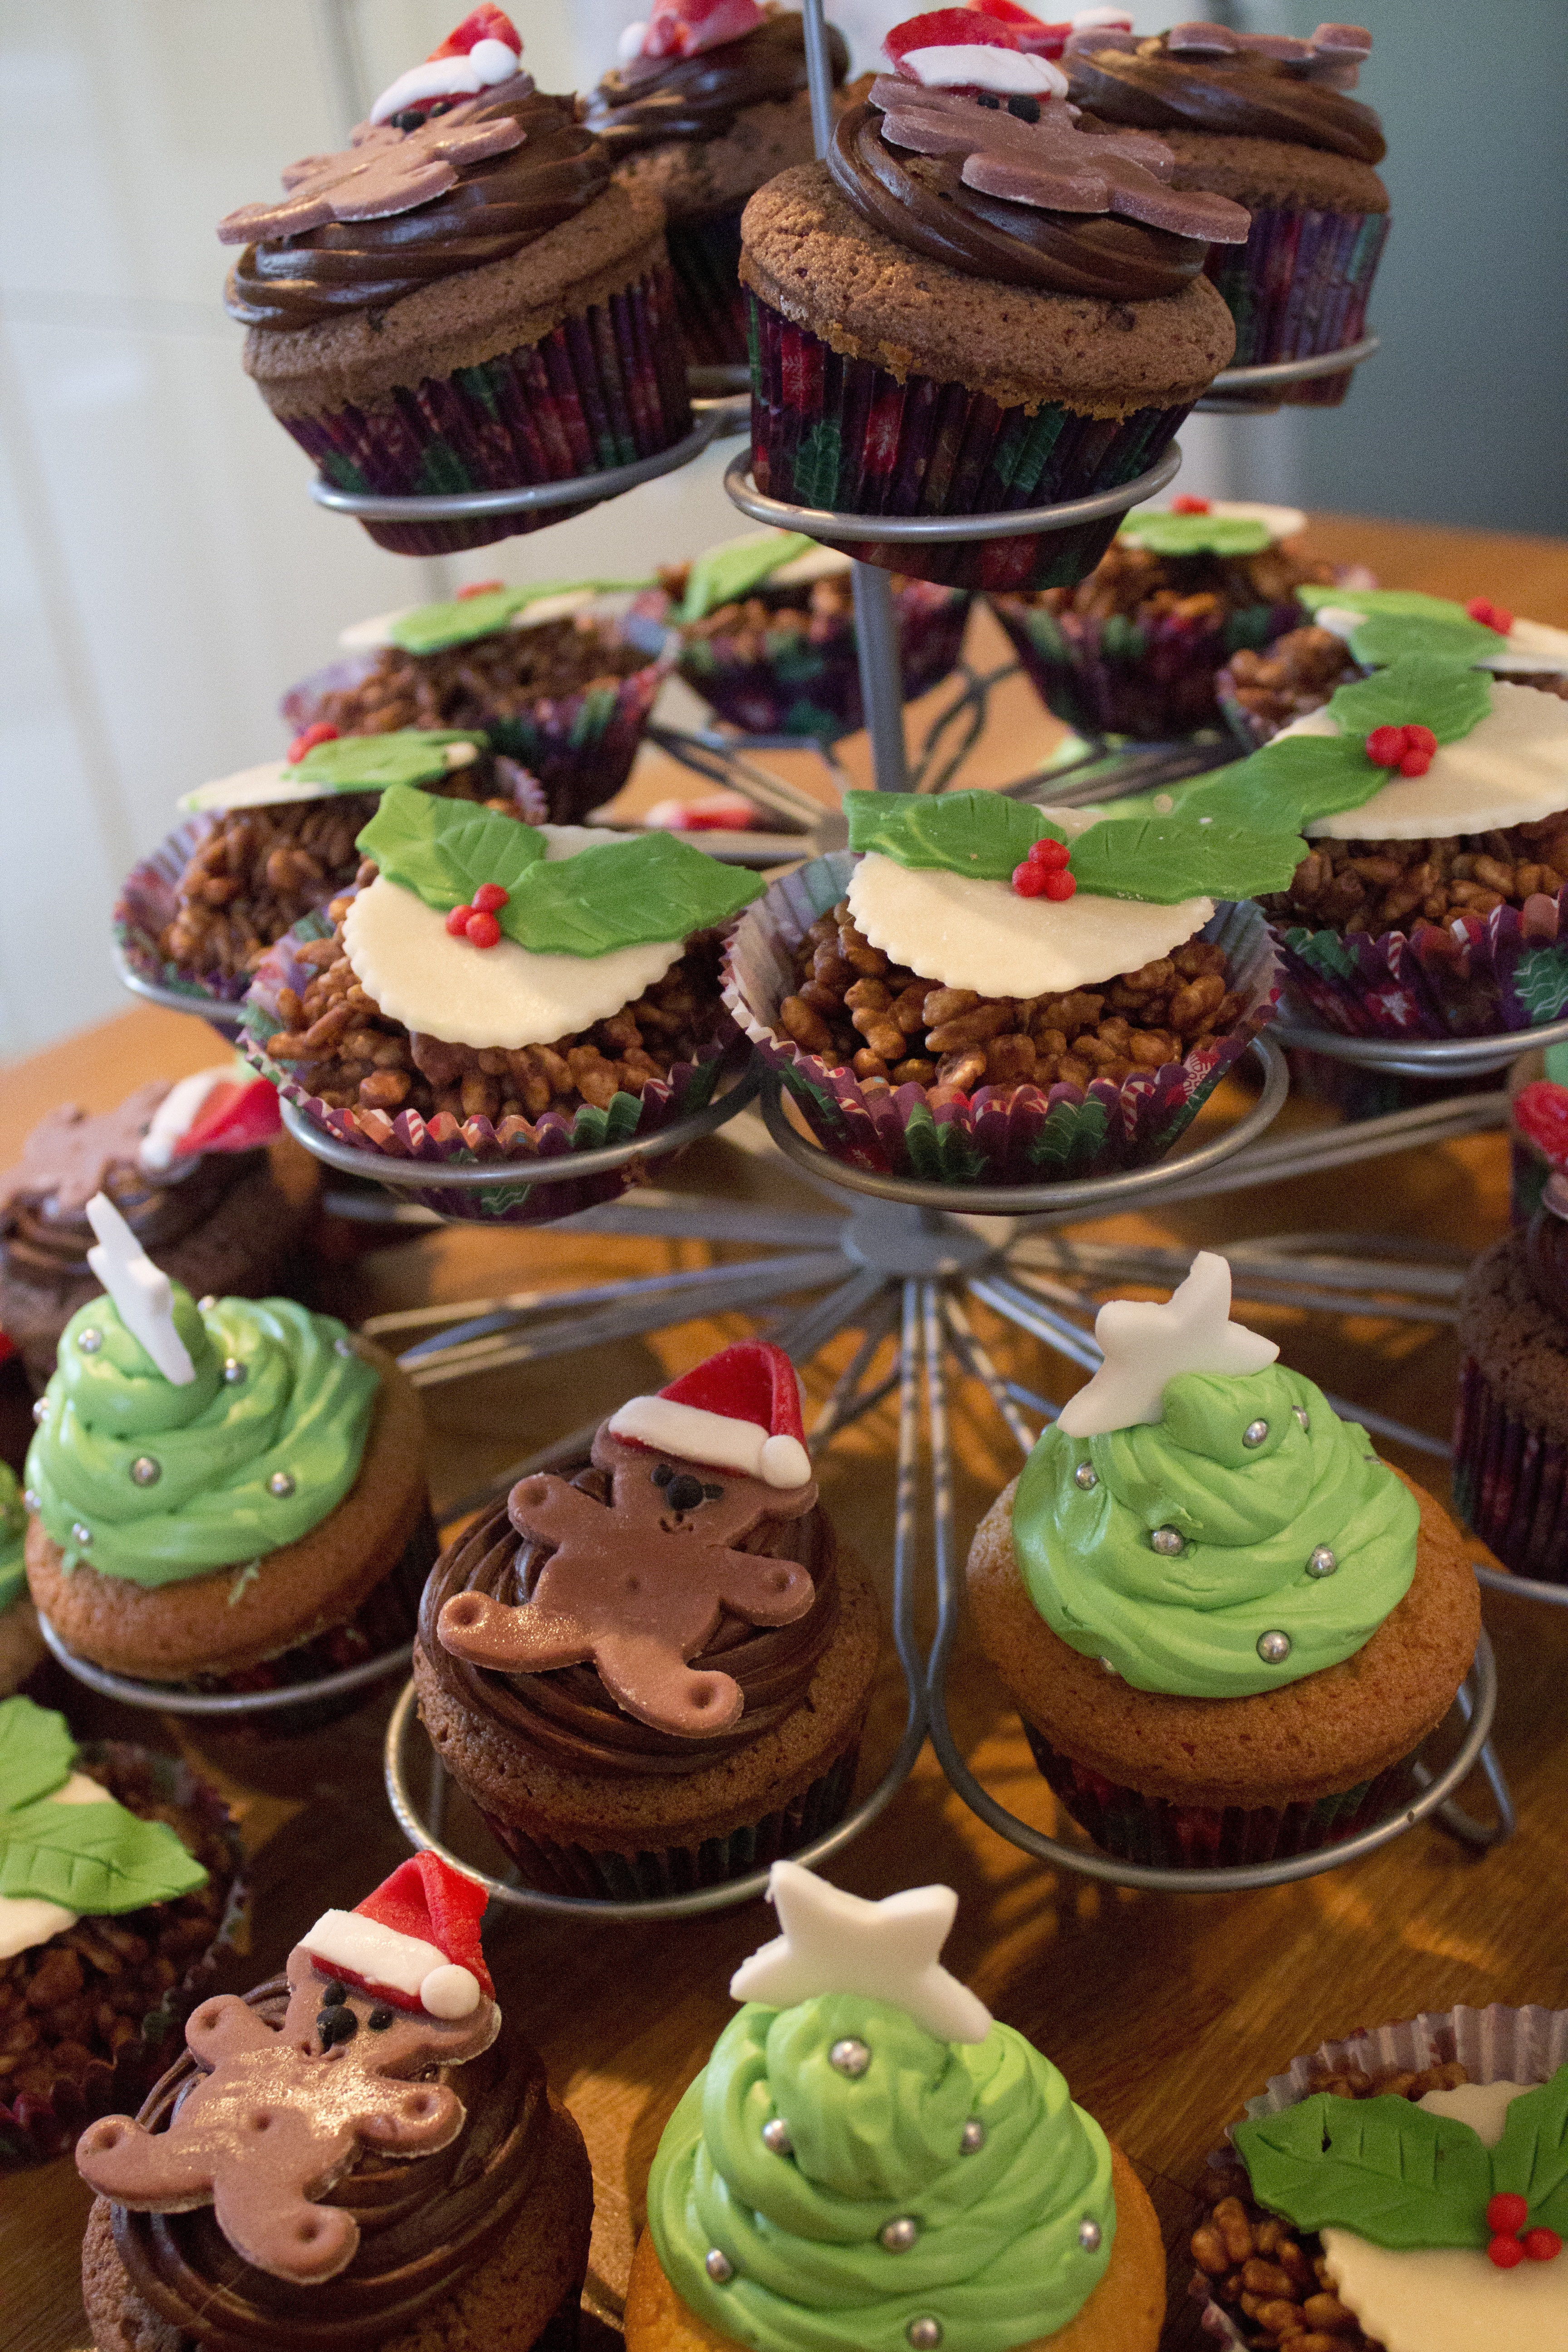
celebration, food, chocolate, cupcake, baking, christmas, dessert, cake, icing, iced, party, xmas, sweetness, treat, flavor, pudding, buttercream, cake decorating, rice crispies